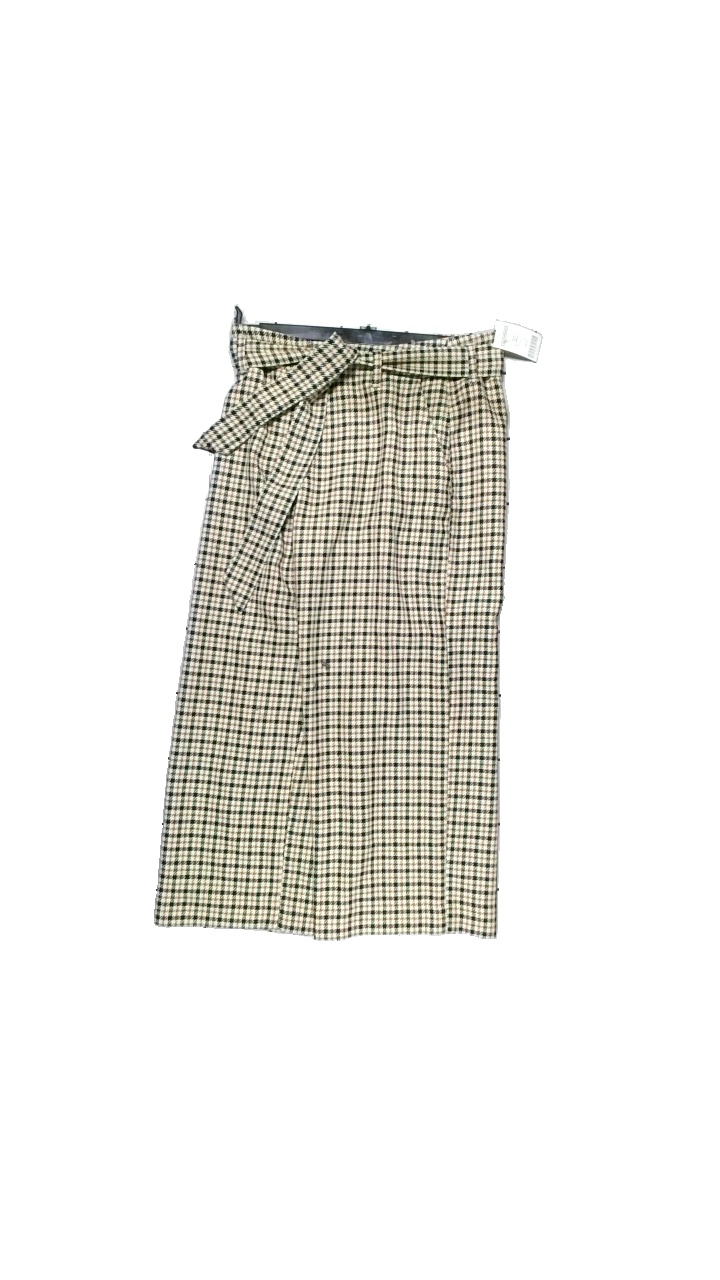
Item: Trousers (Ladies)
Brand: H&m
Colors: Black, Brown, Beige
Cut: Regular
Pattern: Checkered print
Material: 84%Polyester14%Viscos,2%Elstan
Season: Autumn
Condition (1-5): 3
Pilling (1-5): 3
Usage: Reuse
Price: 100-150